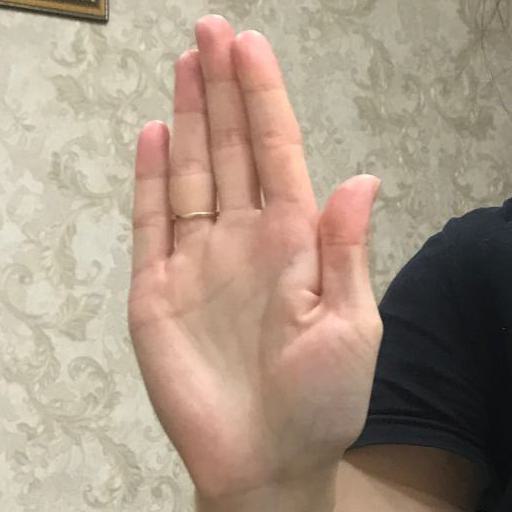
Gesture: stop